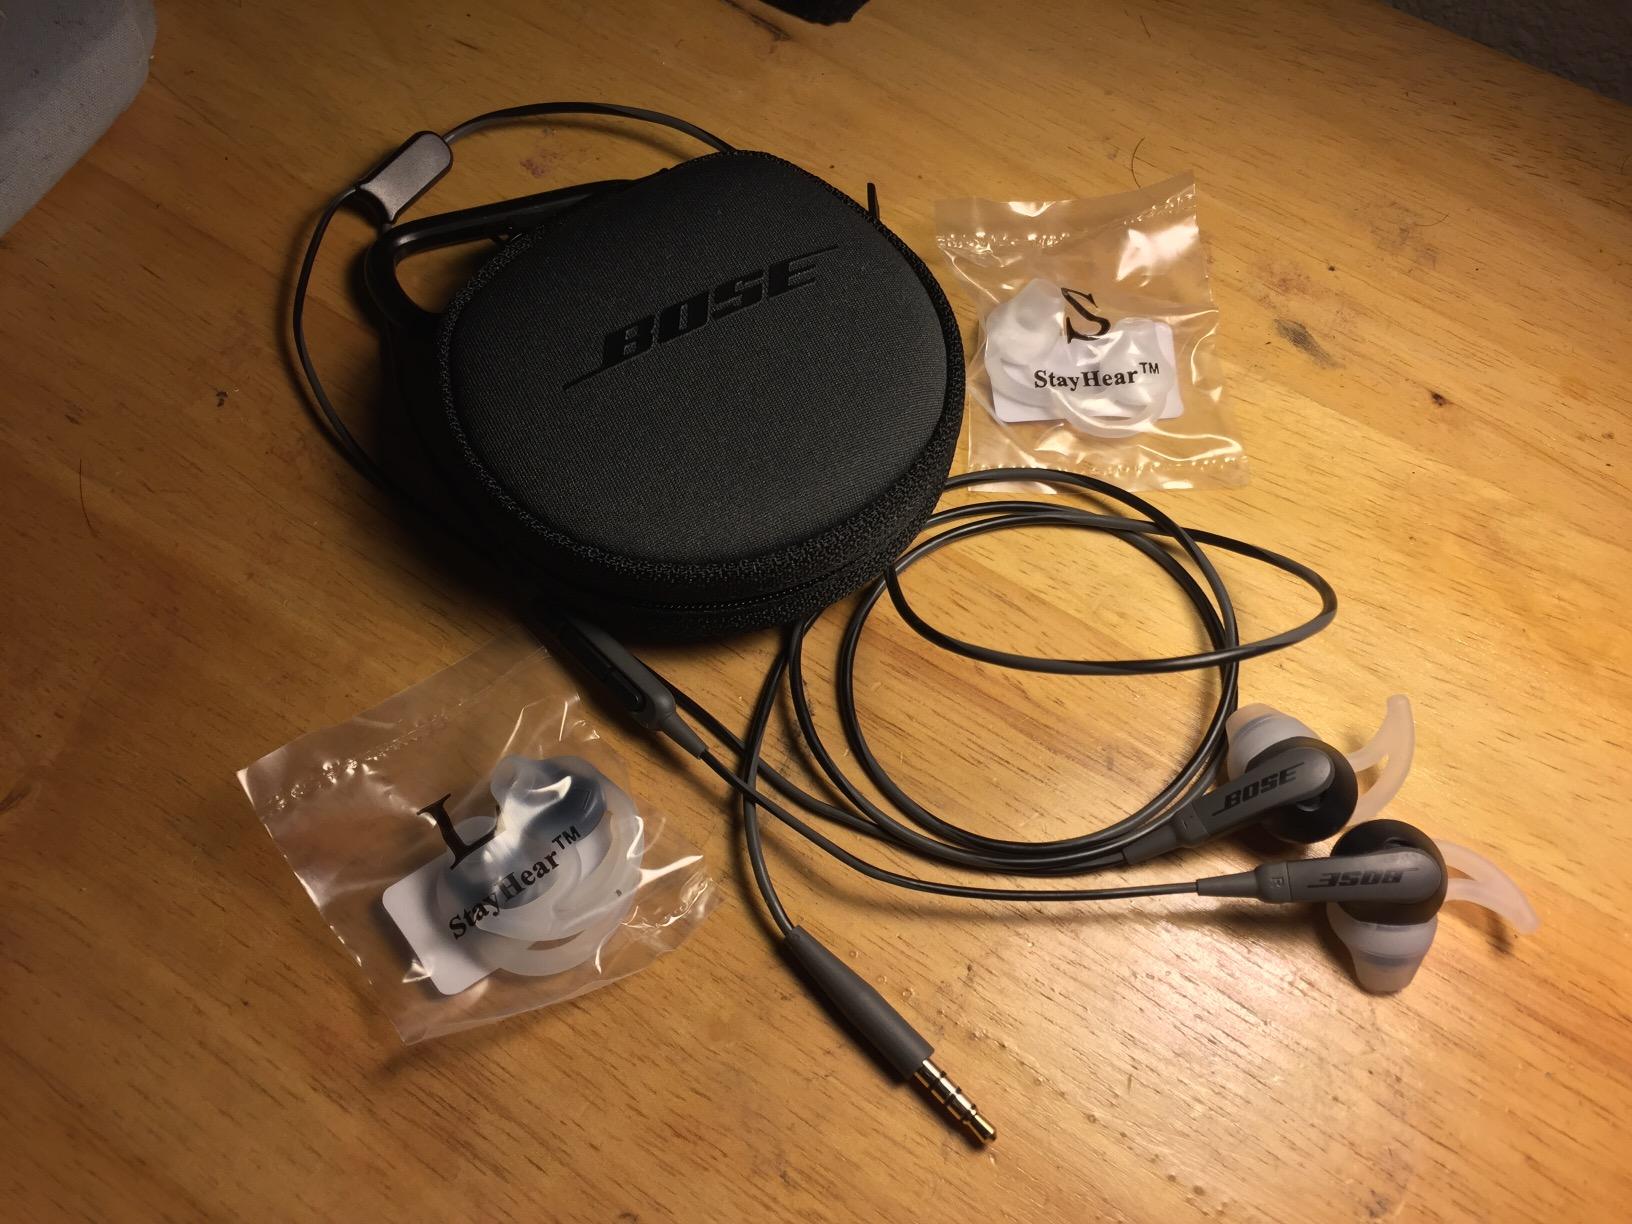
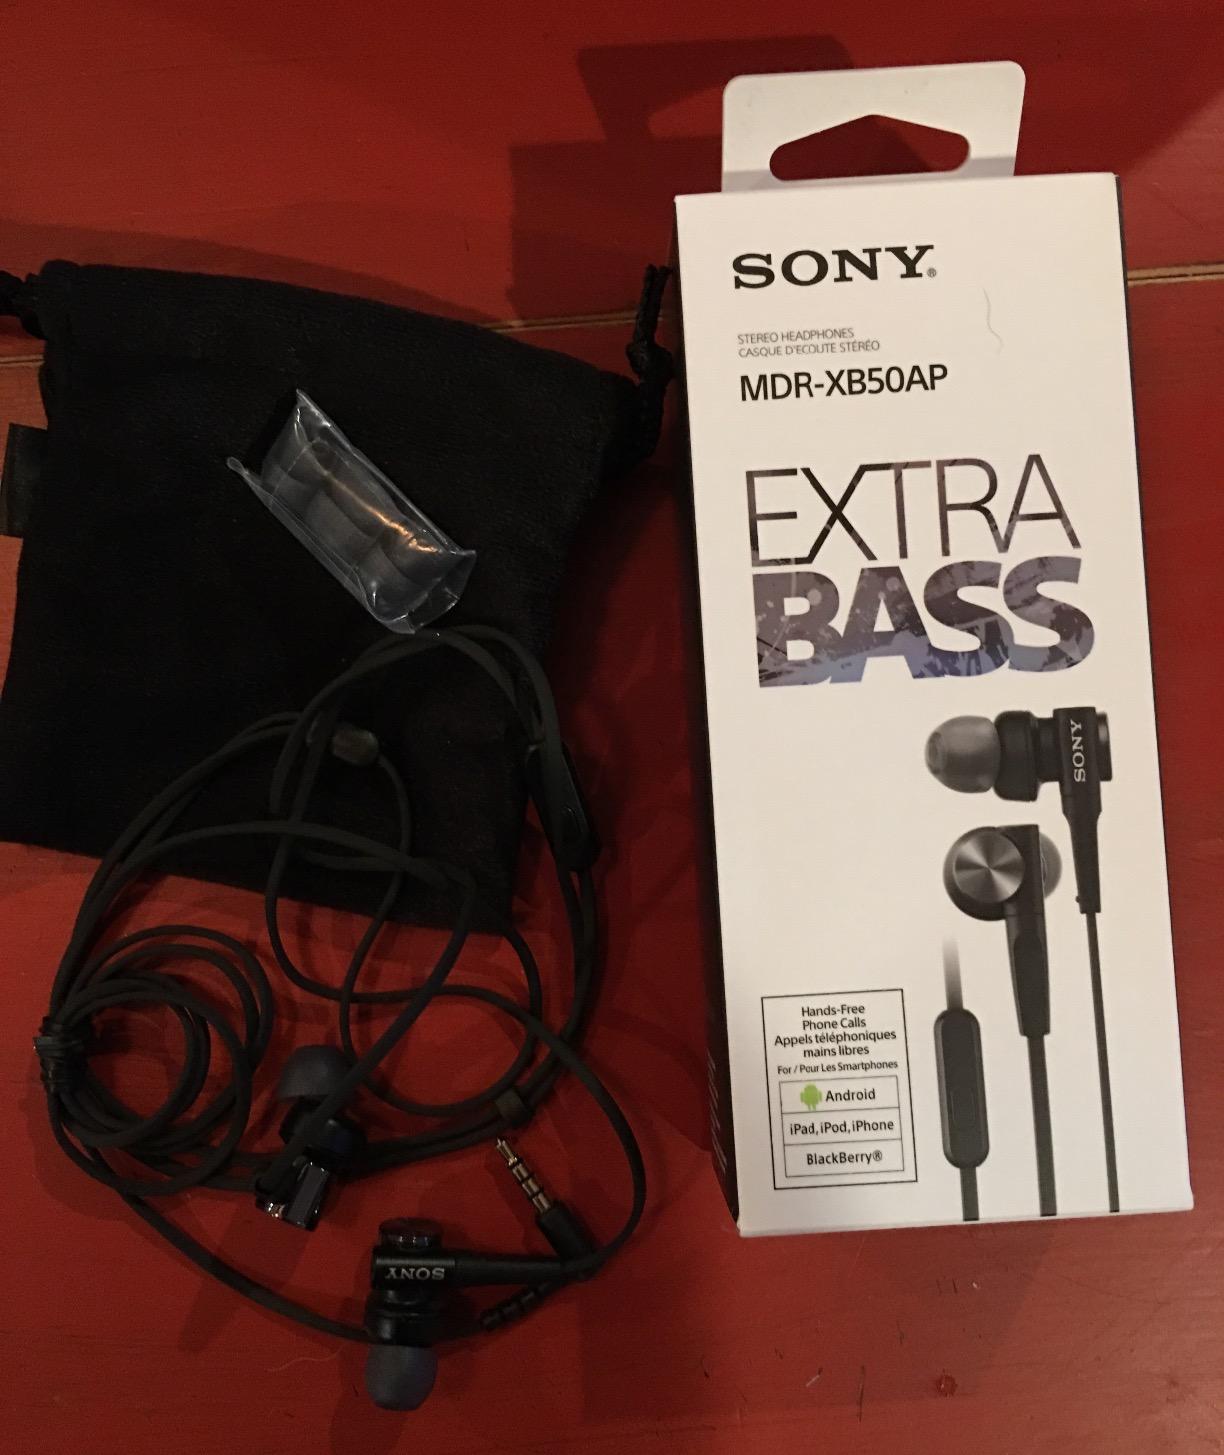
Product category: headphones
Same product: no